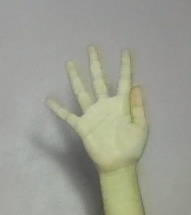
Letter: sheen